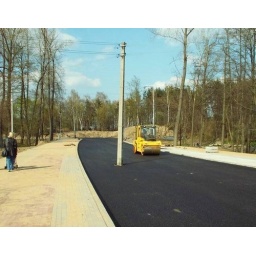
utility pole in road